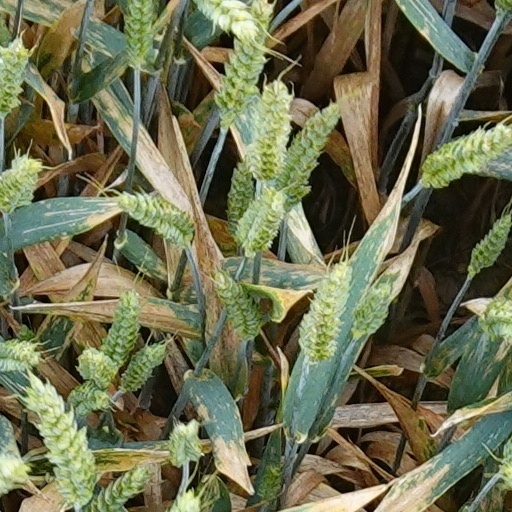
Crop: wheat